Eucalyptus muelleriana

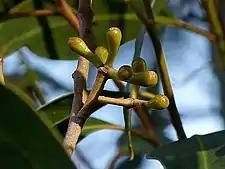
flower buds

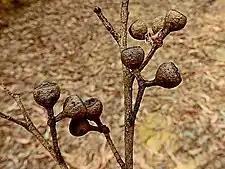
fruit

Eucalyptus muelleriana, commonly known as yellow stringybark, is a species of medium-sized to tall tree that is endemic to southeastern Australia. It has rough, stingy bark on the trunk and branches, lance-shaped to curved adult leaves, flower buds in groups of between seven and eleven, white flowers and cup-shaped to shortened spherical fruit.